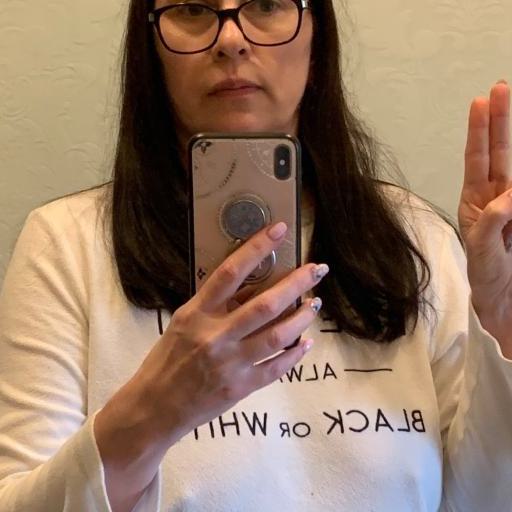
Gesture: no_gesture